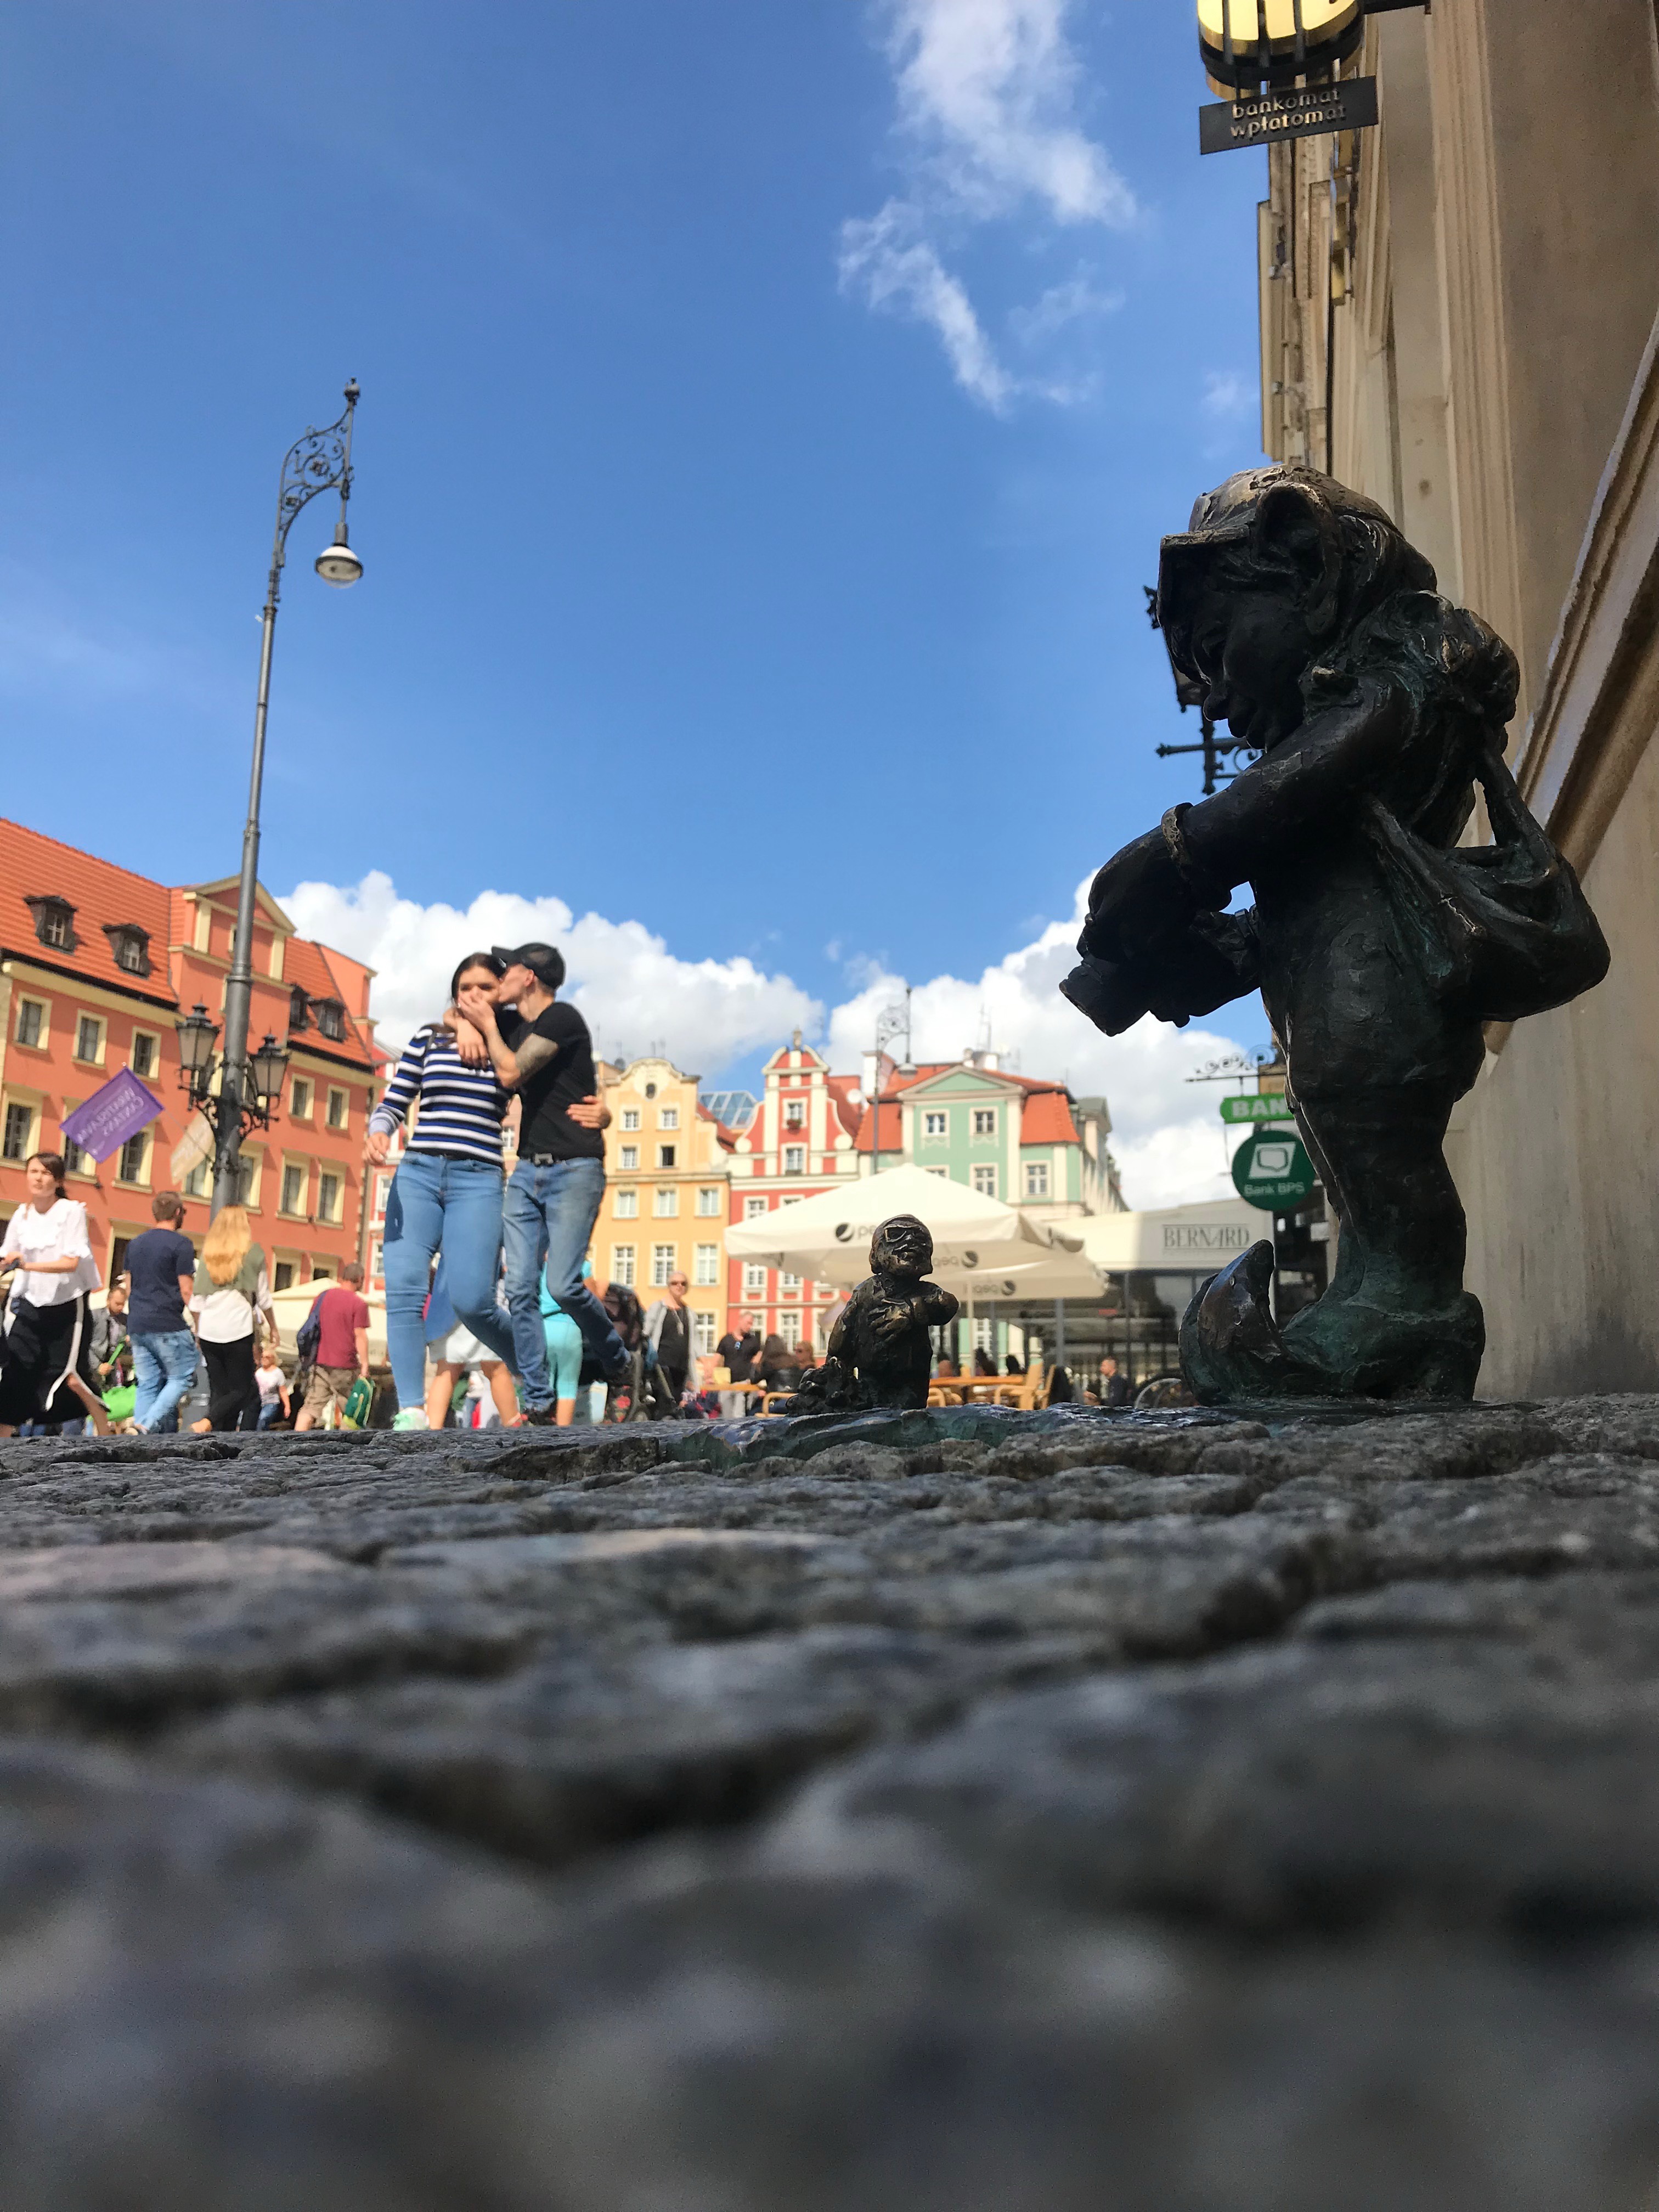
poland, wroclaw, symbol of the city, silesia, statue, gnome, Wroclaw gnomes, tourism, excursion, summer, old town, photographer, gnome tourist, market square, romance, kiss, love, sky, town, yellow, public space, city, street, sculpture, tree, toy, town square, vacation, photography, cloud, art, world, monument, road